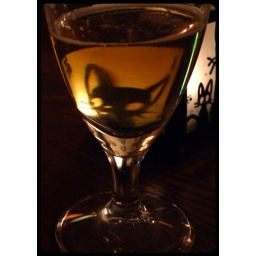
a cat in the glass